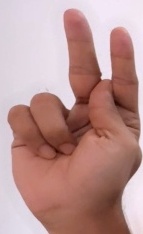
ASL sign: K